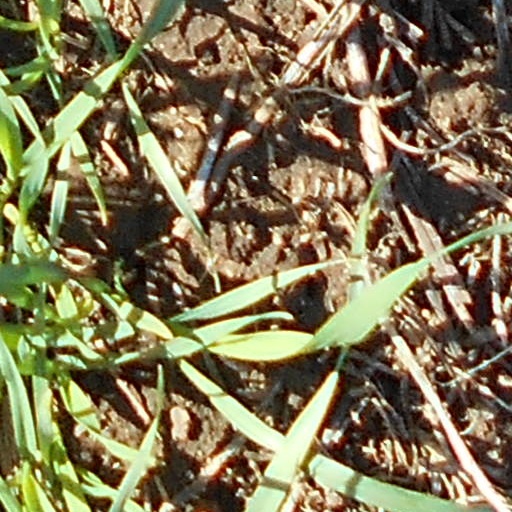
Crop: wheat